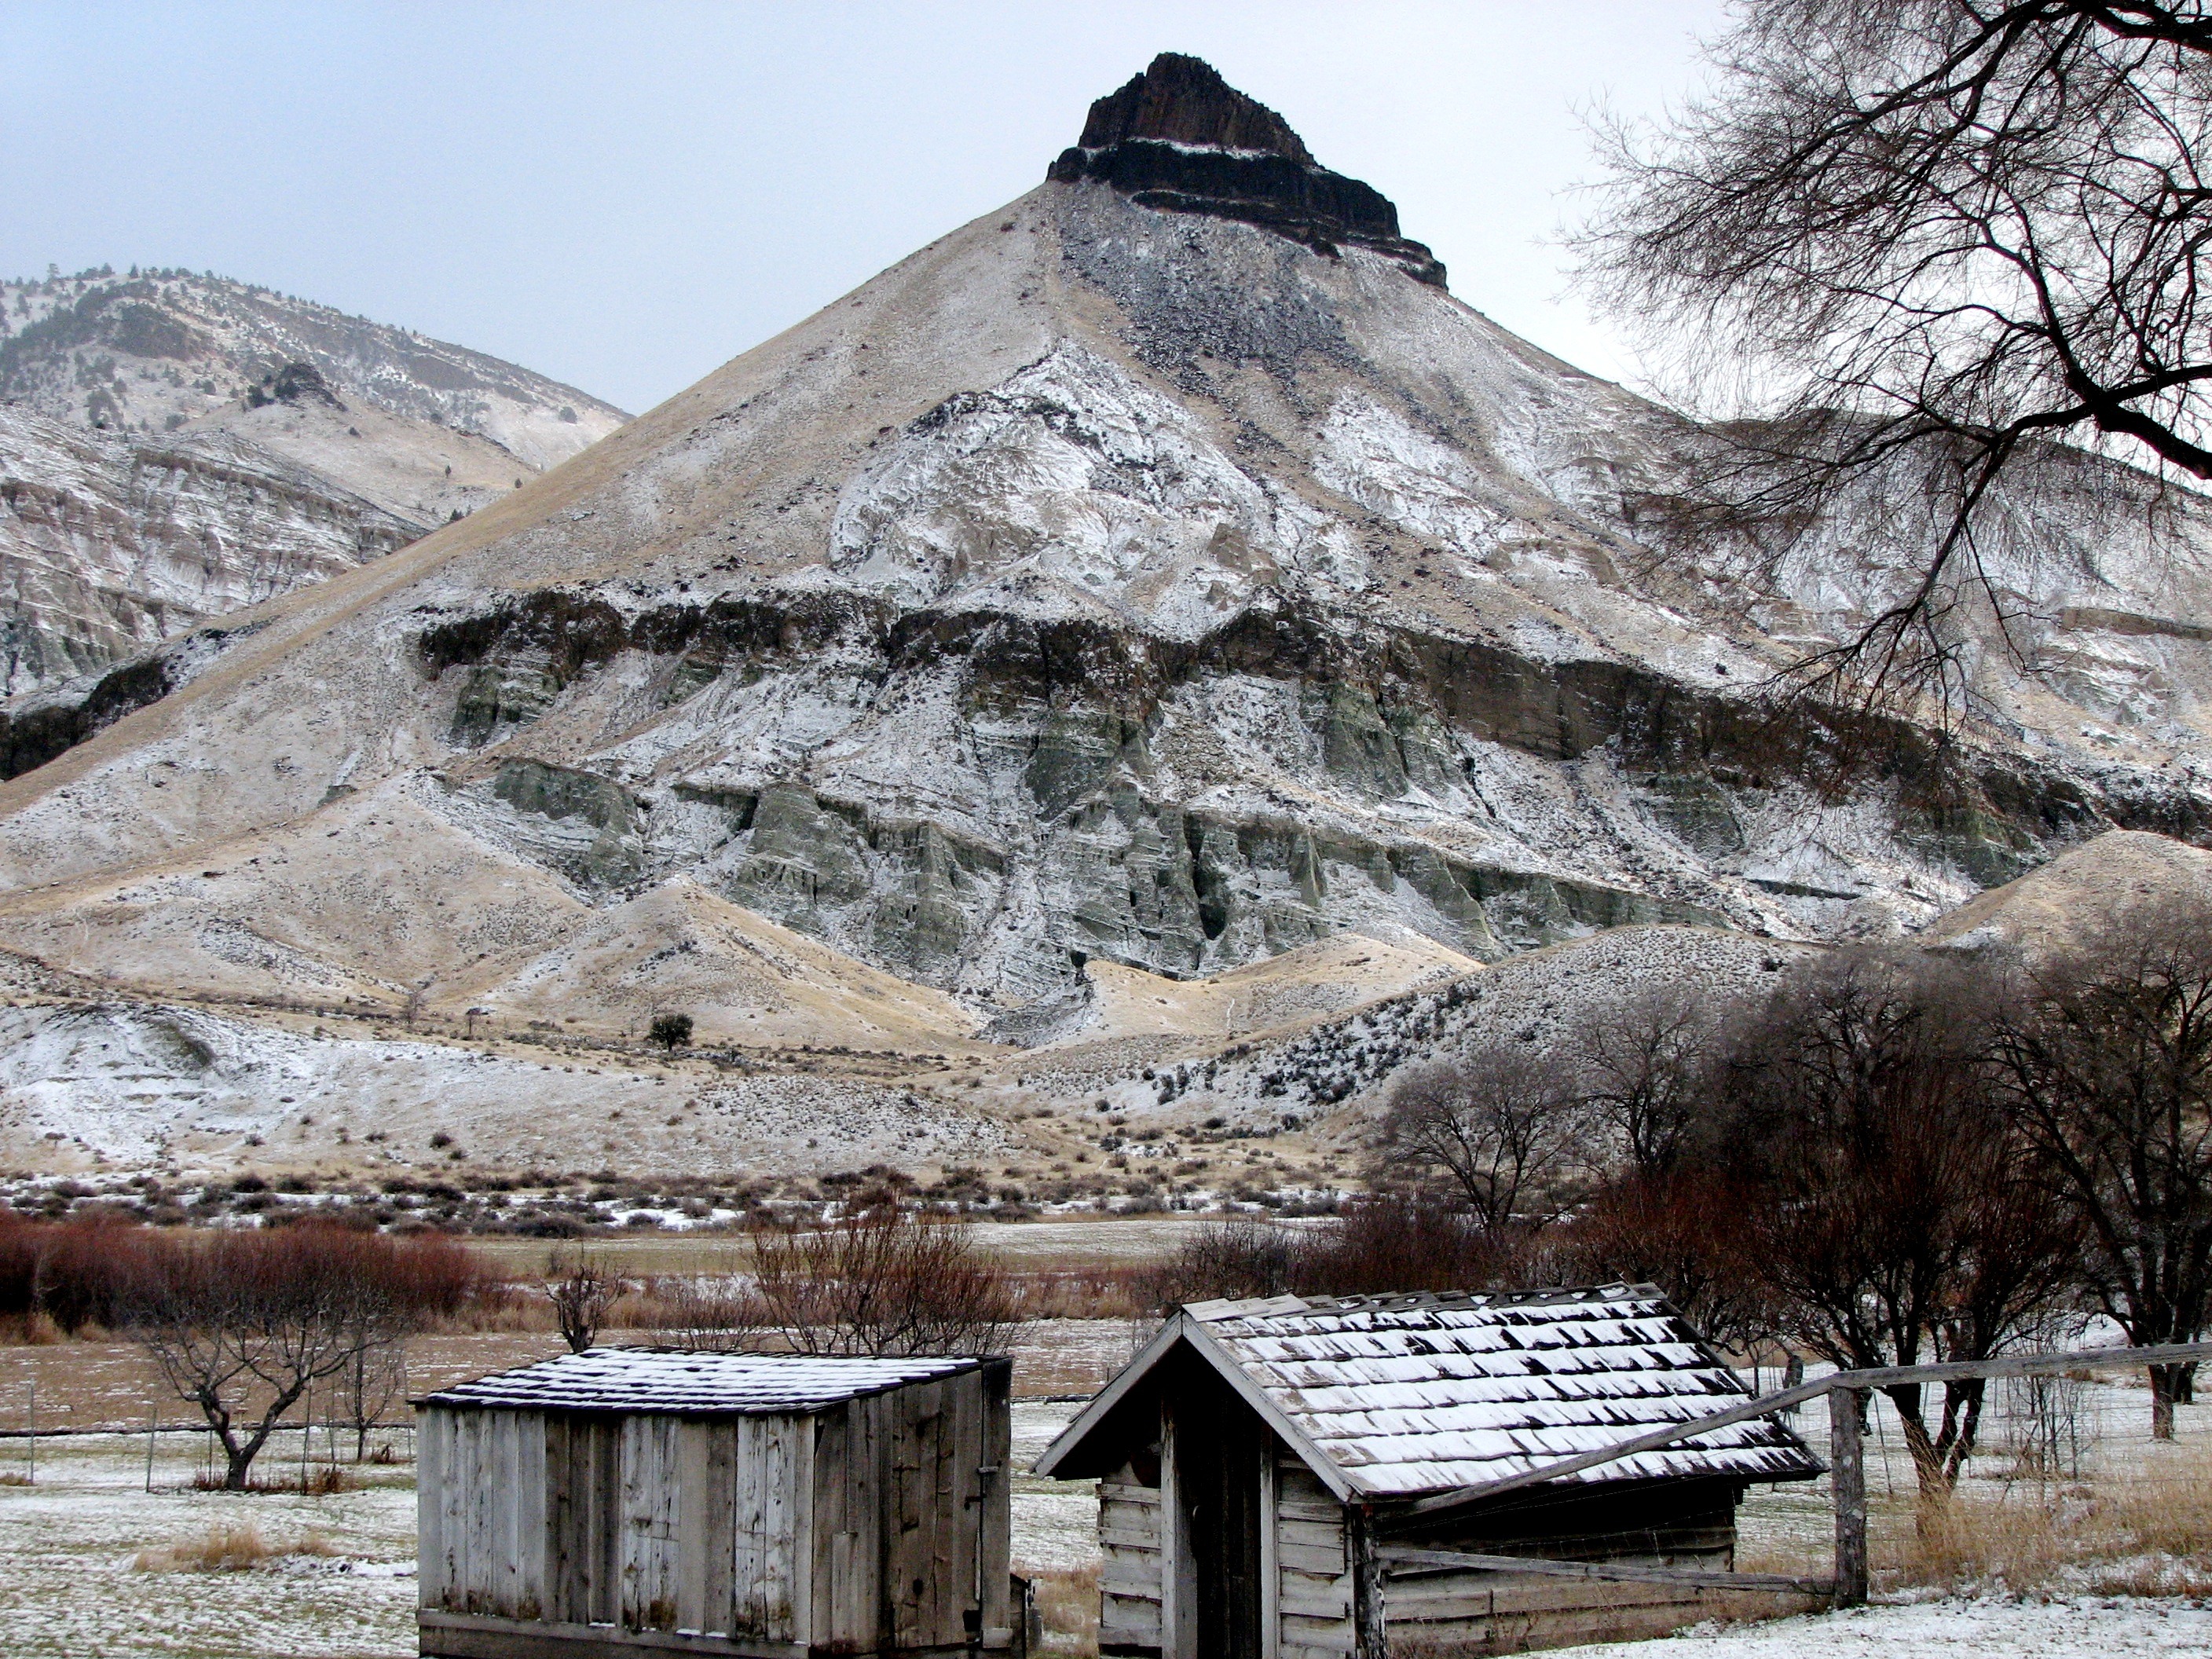
landscape, rock, wilderness, mountain, snow, winter, mountain range, hut, village, rural, ranch, weather, usa, geology, lava, national monument, john day, mountainous landforms, eastern oregon, fossil beds, john day fossil beds, sheep rock